Ready Player One (film)

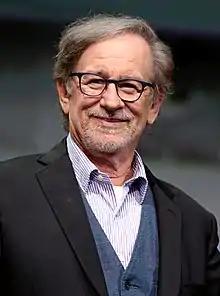
Director Steven Spielberg was reluctant to include references to his own movies for the film, but would eventually include references to the "Back to the Future" and "Jurassic Park" franchises.

Warner Bros. bought the film rights for producers Dan Farah and Donald De Line in June 2010, one year before the book was published. Ernest Cline was set to write the script for the film, which De Line and Farah would produce. Eric Eason rewrote Cline's script, and Zak Penn was hired to rewrite the previous drafts by Cline and Eason (who became uncredited for the final draft), along with Village Roadshow Pictures coming aboard. Warner Bros. attempted to convince Christopher Nolan to direct the film as his next project after "Interstellar" (2014), but he declined. Afterwards the studio made a shortlist of potential directors including Robert Zemeckis, Edgar Wright, Matthew Vaughn, and Peter Jackson. A directorial offer was also sent to Josh Trank, who turned it down twice. Steven Spielberg finally signed on to direct and produce the film, which Kristie Macosko Krieger also produced, along with De Line and Farah. Cline and Penn made several revisions while adapting the novel to film. Most of these changes were to eliminate scenes that would be uninteresting in a visual format, such as when Wade beats a high score in "Pac-Man", or recites all the lines from the film "WarGames" (1983). In 2016, American musician Moby said he had tried to make the book into a movie, but discovered that Spielberg had taken the role before him.